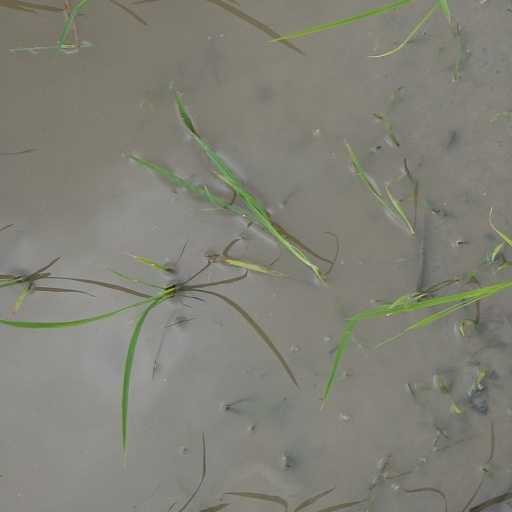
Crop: rice